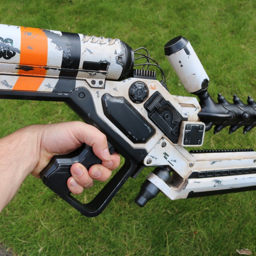
picture of print this print has been uploaded by person